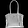
Label: Bag